Themes in A Song of Ice and Fire

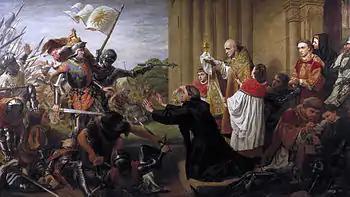
"Sanctuary" by Richard Burchett, 1867. The "Ice and Fire" series was partly inspired by the Wars of the Roses (pictured), a series of dynastic civil wars for the throne of England.

Ethan Sacks of New York's "Daily News" found the story focused "more on Machiavellian political intrigue than Tolkien-esque sword and sorcery". Since Martin drew on historical sources to build the "Ice and Fire" world, Damien G. Walter of London's "The Guardian" saw a startling resemblance between Westeros and England in the period of the Wars of the Roses, where "One throne unifies the land but great houses fight over who will sit upon it. With no true king the land is beset with corrupt, money-grubbing lords whose only interest is their own prestige. Two loose alliances of power pit a poor but honorable North against a rich and cunning South. And the small folk must suffer through it all, regardless of which side wins." As in the Middle Ages, the characters define their alliances by their home towns or kinship, not by modern-day concepts like countries or nationalism. The king was seen as an avatar of God so that the legitimacy of kingship was very important. Martin wanted to show the possible consequences of the leaders' decisions, as general goodness does not automatically make competent leaders and vice versa.